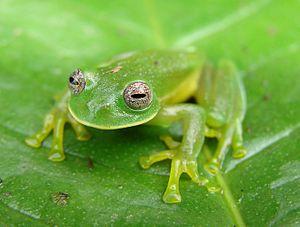
Les batracomorphes forment un clade paraphylétique d'amphibiens incluant deux sous-classes, les Labyrinthodontia et les Lissamphibia. C'est le taxon frère des amphibiens reptiliomorphes qui sont les ancêtres des amniotes.
Centrolene buckleyi est une espèce d'amphibiens de la famille des Centrolenidae.